Mariam Al-Batool Mosque

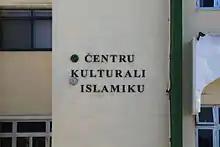
Islamic Cultural Centre, Paola

The Mosque is administered by members of the Muslim community and separate from the government of Malta. The main Imam of the Mosque is Mohammed Elsadi, known as "Ix-Xih" (literally meaning "the elder"). Elsadi was born to Palestinian refugees whom came to Malta because of the Arab-Israeli war. As a consequence El Sadi has obtained Maltese citizenship. Elsadi is described as a fundamentalist by Fr René Camilleri for supporting the strict compliance to sharia, but anthropologist Ranier Fsadni believes this is not a common belief among Muslims and that the Imam is "intellectually honest". Indeed, the consumption of alcohol, by Muslims in Malta, is a common practice that goes against the fundamental teachings of Islam.